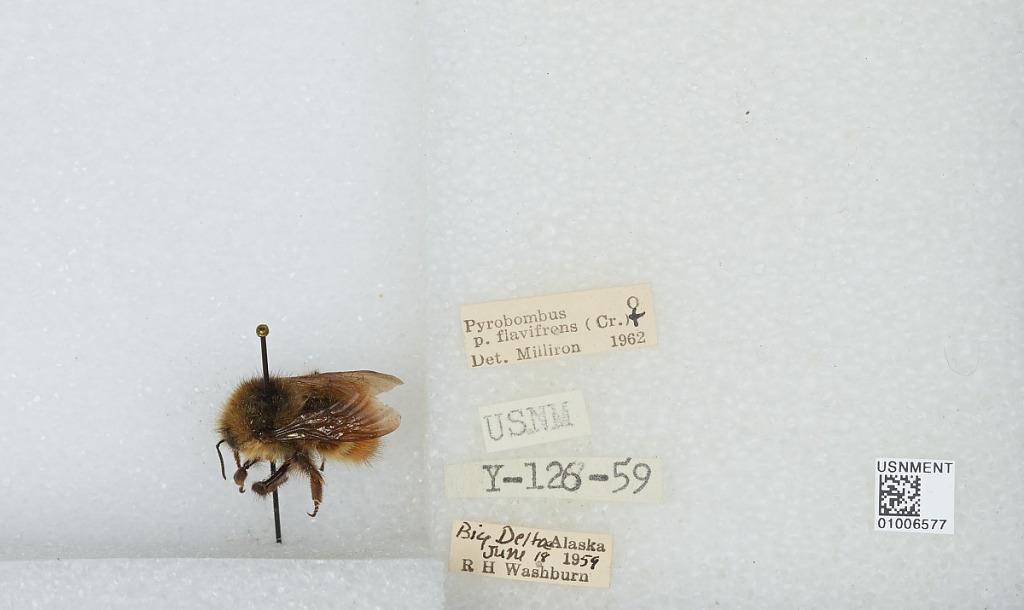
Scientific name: Bombus (Pyrobombus) flavifrons Cresson
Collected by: R. Washburn
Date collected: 1959-6-18
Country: United States
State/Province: Alaska
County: Southeast Fairbanks
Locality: Big Delta
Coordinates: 64.1472, -145.802
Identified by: Milliron